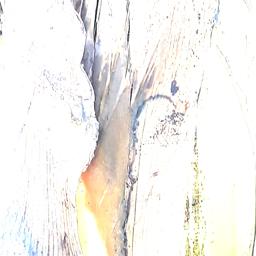
Label: PSEUDOSTEM WEEVIL